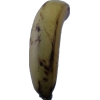
Label: banana